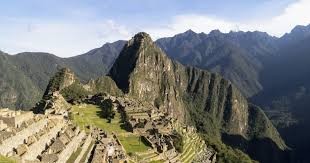
Landmark: Machu Picchu